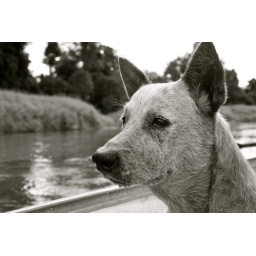
Cattle dog in boat 1